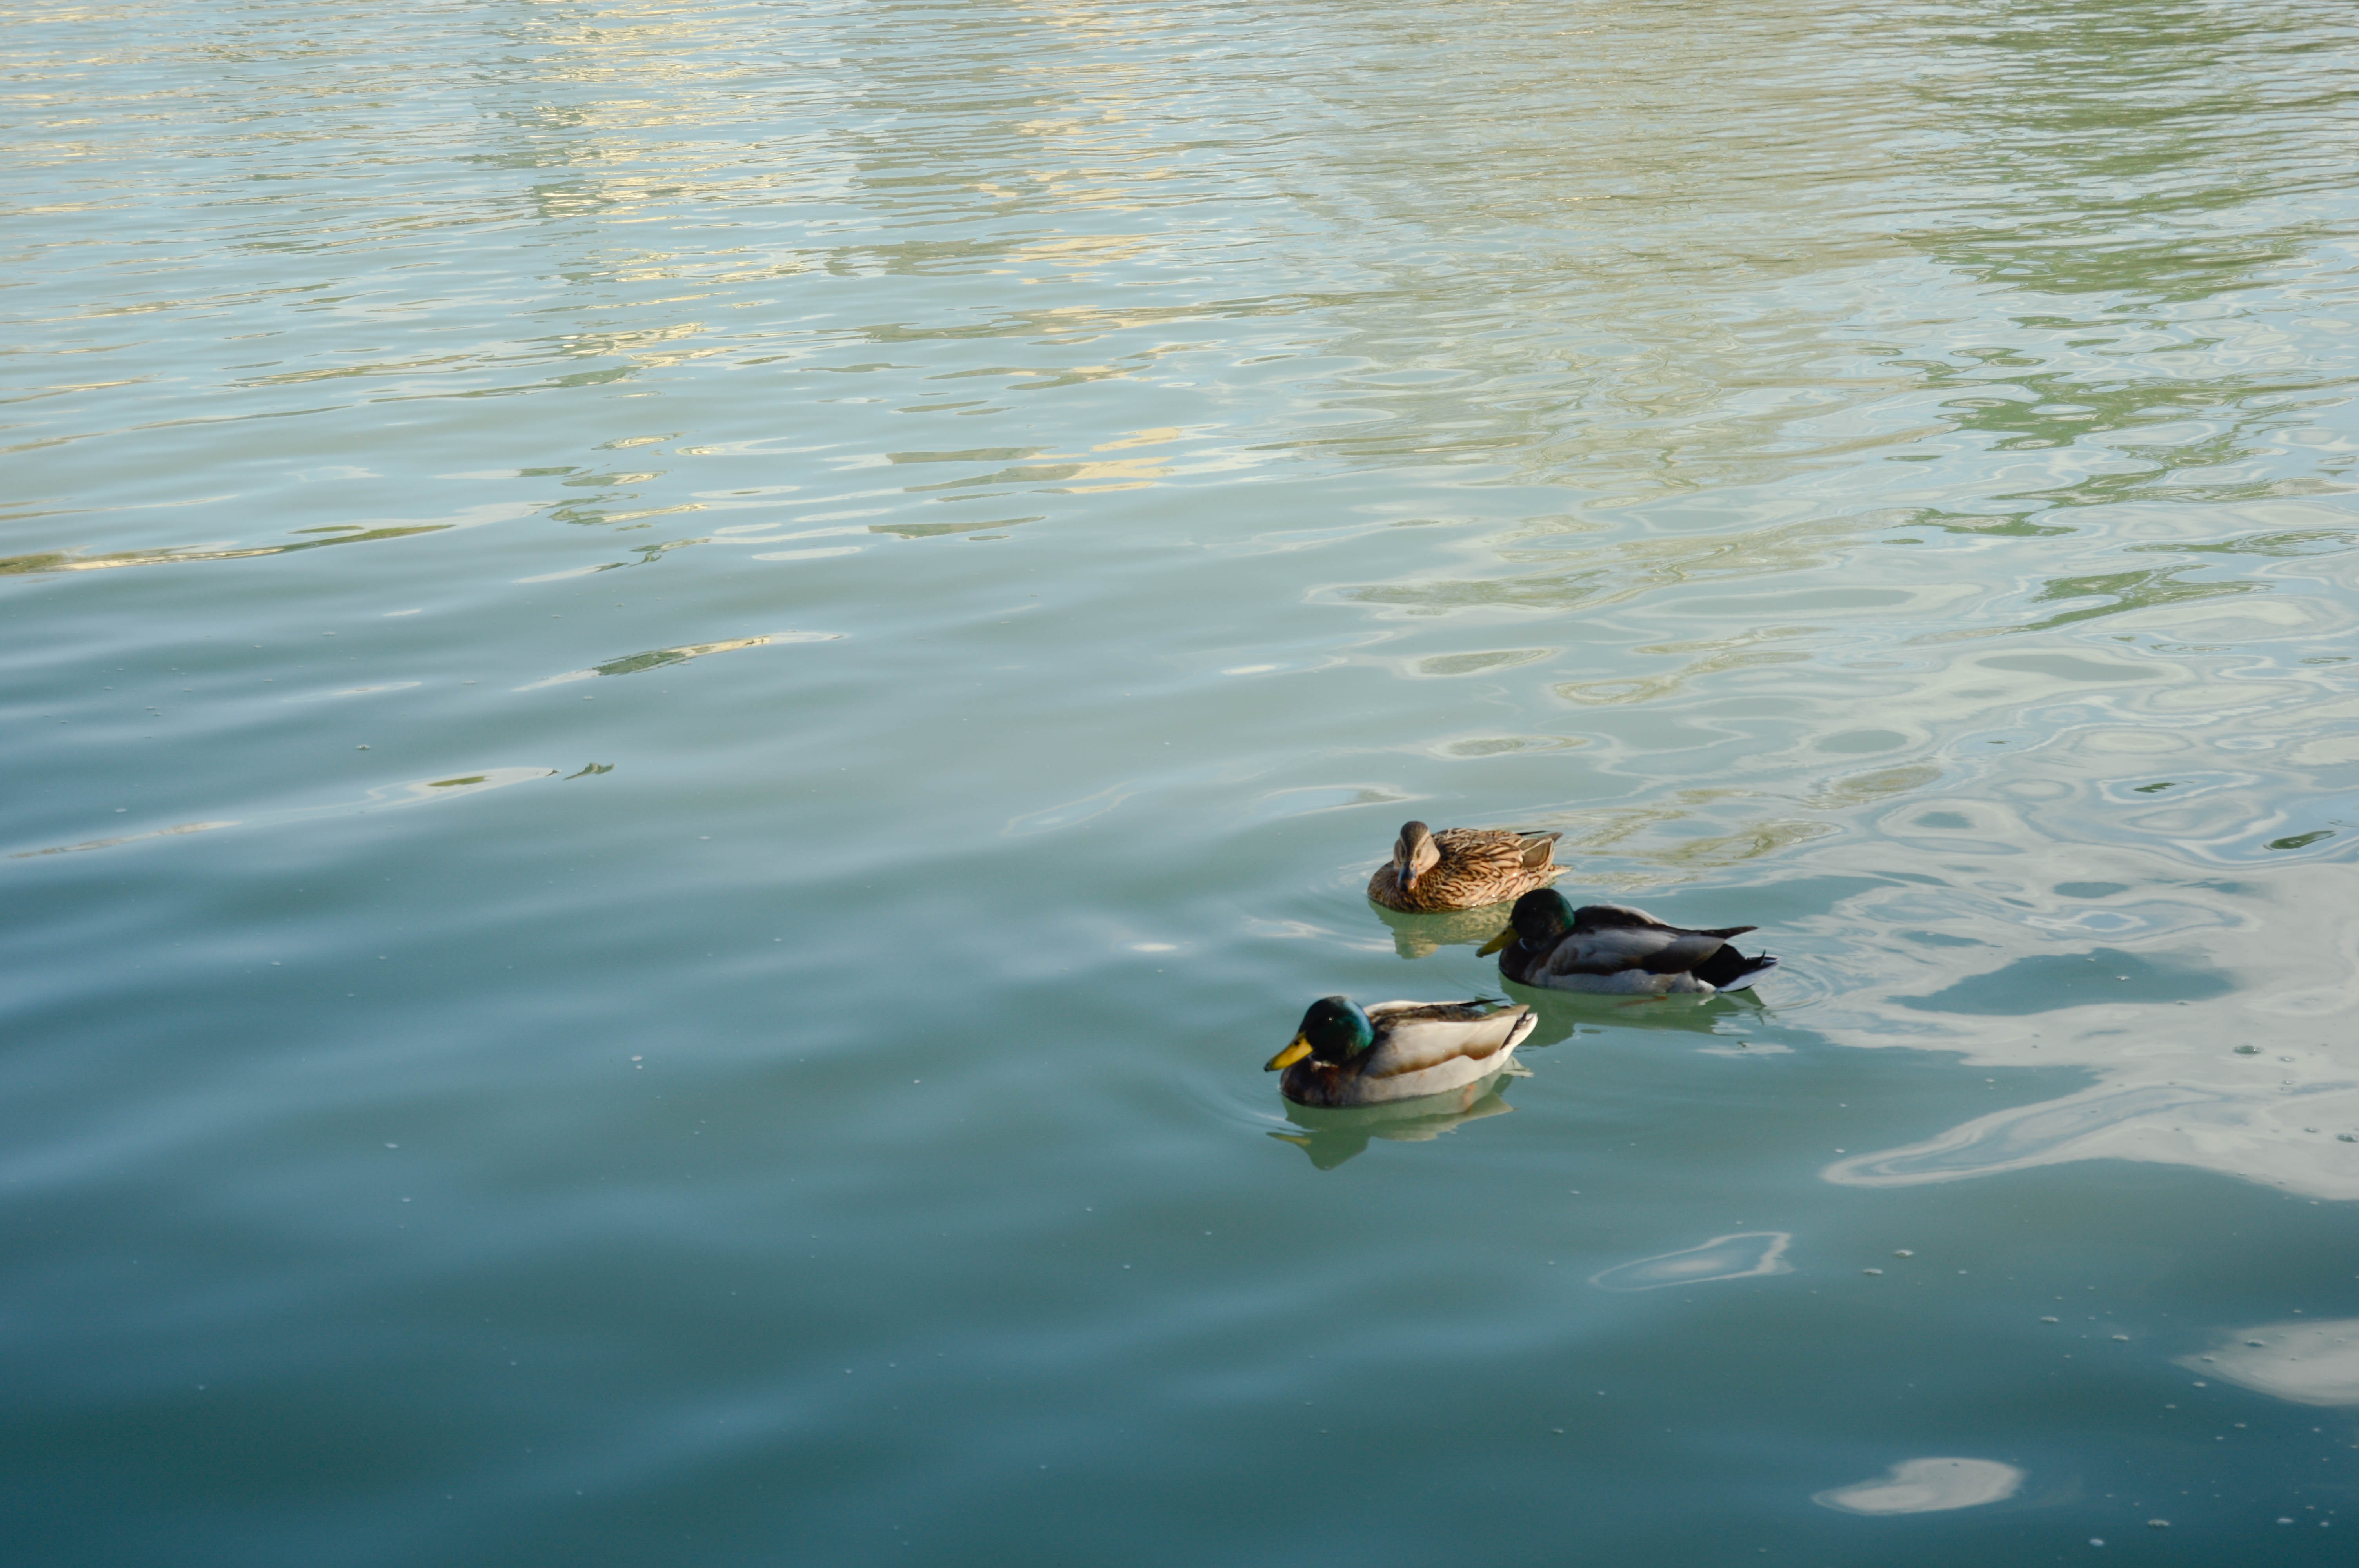
sea, water, bird, lake, reflection, duck, madrid, ducks, waterfowl, water bird, removal, ducks geese and swans